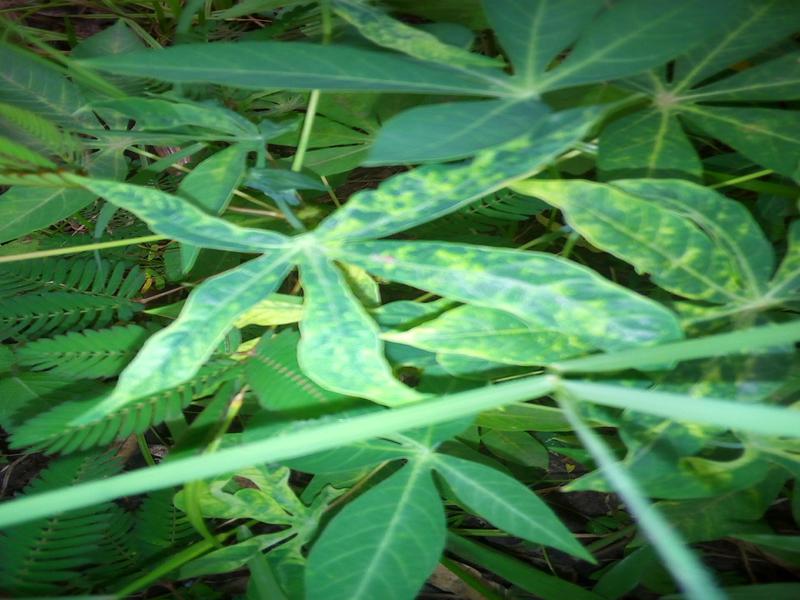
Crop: cassava
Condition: mosaic_disease